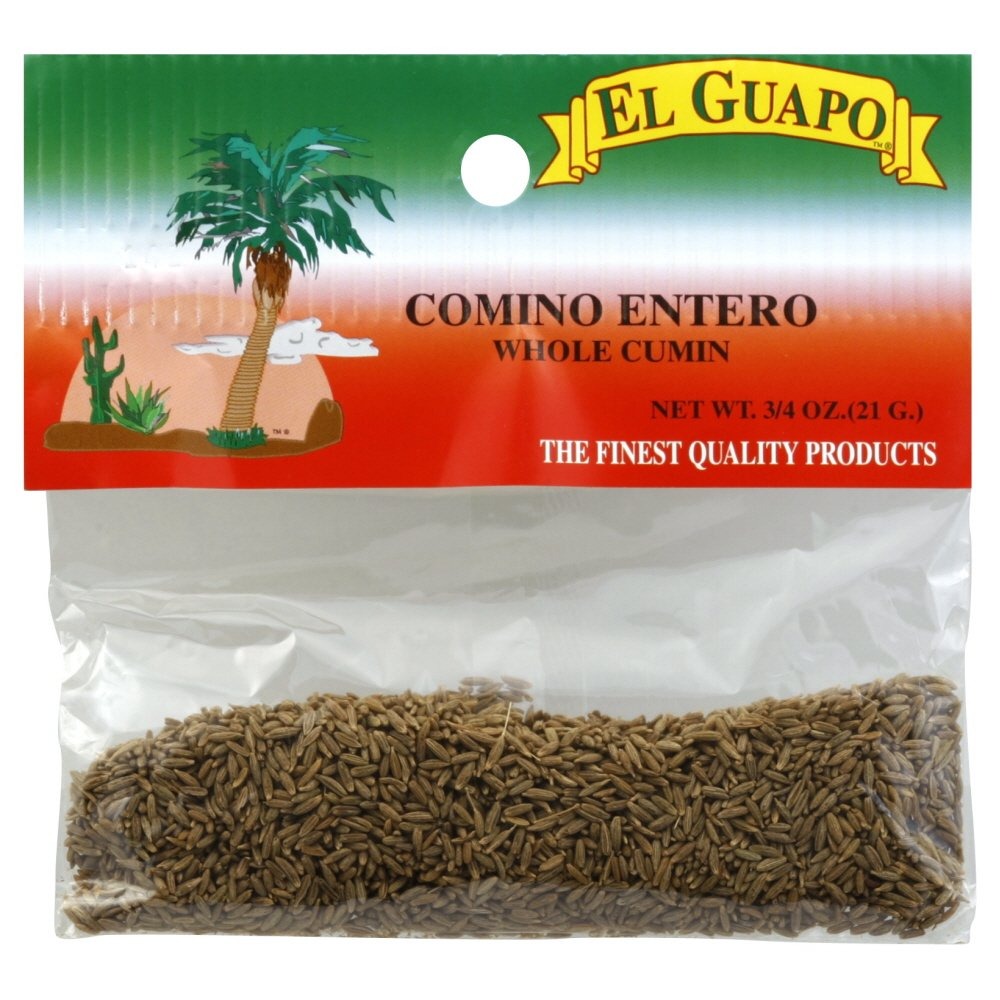
Item Name: EL GUAPO CUMIN WHL
Product Description: Cumin Spices and Herbs
Value: 1.0
Unit: Count

Price: 1.2